Maymana

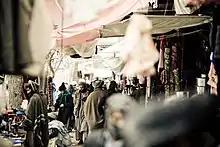
A market street in Maymana

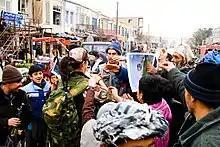
locals in Maymana with a female Norwegian soldier.

The town is of ancient origin. It seems clear that Maymana citadel dates back to the early Iron Age. Ceramic materials in a nearby cave at Bilchiragh are from the Paleolithic and late Neolithic-Bronze Age. Between 800 B.C and 700 A.D it was part of Median and Persian Empire, as well of Kushanian and Hephtalite, before being subjugated by Arabs during the Islamic Conquest who used local Iranian vassals to rule the region. In the 7th and 8th century it was the residence of the Malik of Guzganan, last Kushanian remnants, which was then under the control of the Farighunid, a native dynasty. From the 9th to 11th century the region was ruled by several rulers and dynasties (Saffarid, Mihrabanid, Nasrid...) from Sistan and then being subjugated by the Iranian Samanid and the Irano-Turkic Ghaznavid and Khwarizm rulers.